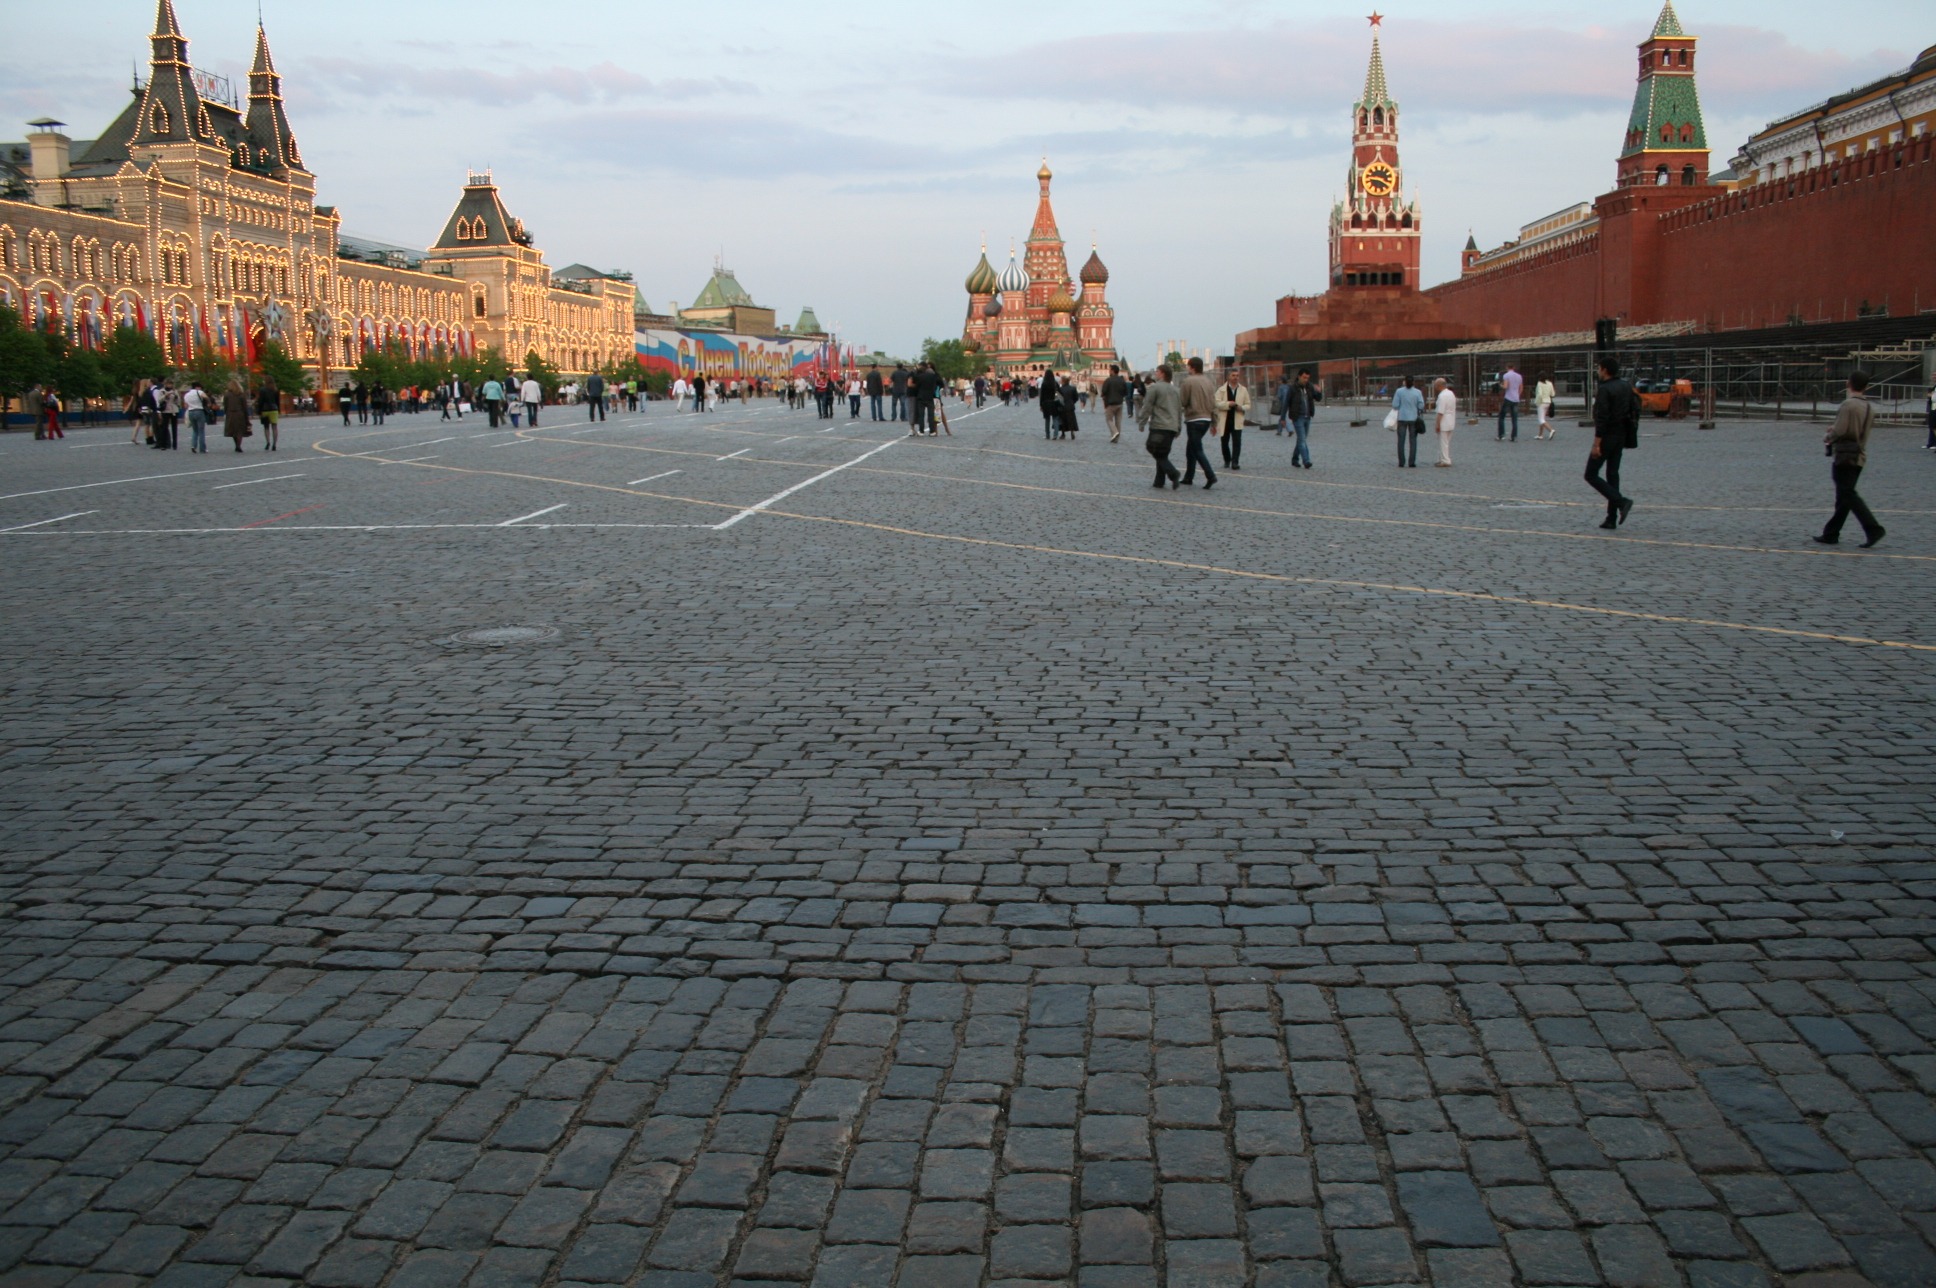
city, walkway, red, plaza, vast, historic, public space, grave, paving, town square, lenin, red square, road surface, expansive, late afternoon, kremlin wall, st basil's cathedral